Seed dispersal

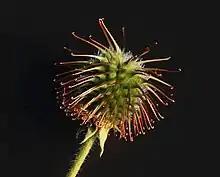
The small hooks on the surface of a "Geum urbanum" bur enable attachment of individual hooked fruits to animal fur for dispersion.

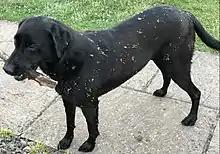
Example of epizoochory: Labrador retriever with hooked fruits detached from "Geum urbanum" burs trapped in fur after running through undergrowth

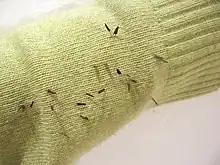
Epizoochory in "Bidens tripartita" (Asteraceae); the hooked achenes of the plant readily attach to clothing, such as this shirt sleeve.

Animals can disperse plant seeds in several ways, all named "zoochory". Seeds can be transported on the outside of vertebrate animals (mostly mammals), a process known as "epizoochory". Plant species transported externally by animals can have a variety of adaptations for dispersal, including adhesive mucus, and a variety of hooks, spines and barbs. A typical example of an epizoochorous plant is "Trifolium angustifolium", a species of Old World clover which adheres to animal fur by means of stiff hairs covering the seed. Epizoochorous plants tend to be herbaceous plants, with many representative species in the families Apiaceae and Asteraceae. However, epizoochory is a relatively rare dispersal syndrome for plants as a whole; the percentage of plant species with seeds adapted for transport on the outside of animals is estimated to be below 5%. Nevertheless, epizoochorous transport can be highly effective if the seeds attach to animals that travel widely. This form of seed dispersal has been implicated in rapid plant migration and the spread of invasive species.